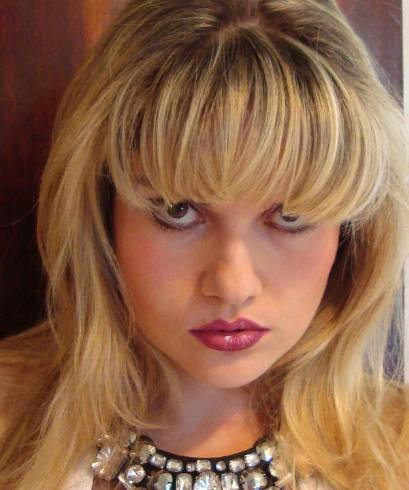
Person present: Yes